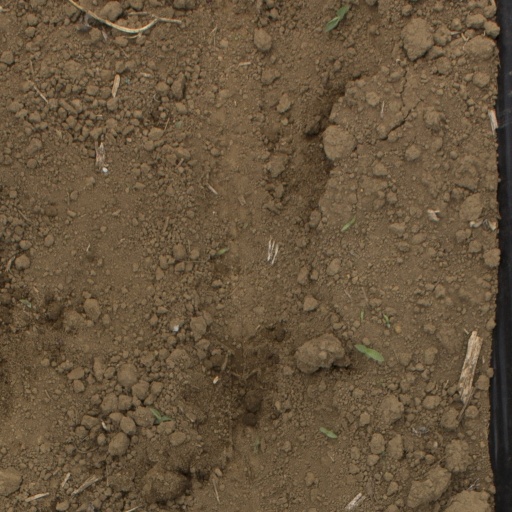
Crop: Jerusalem artichoke